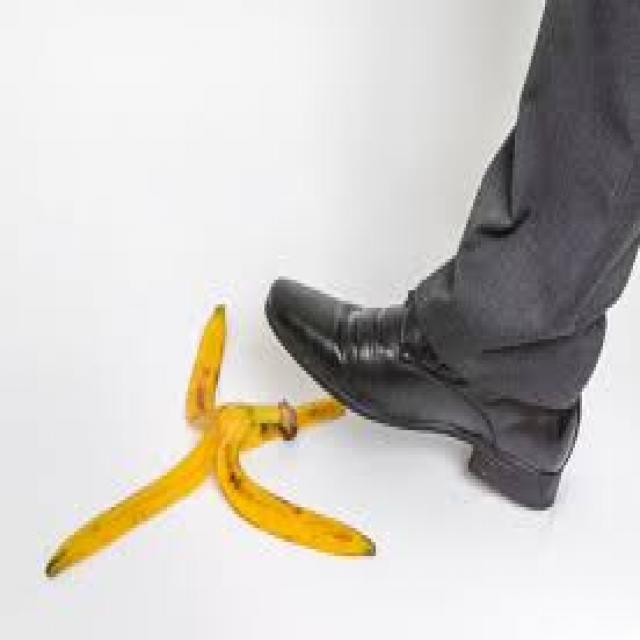
Label: bananas